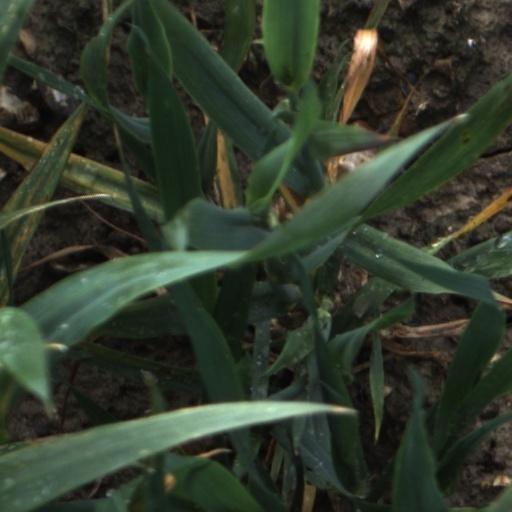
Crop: wheat